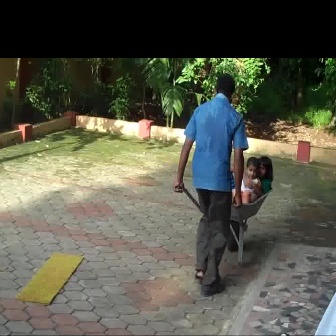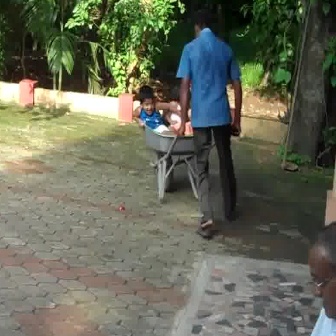
  Please identify the target specified by the bounding box [172,165,273,266] in the first image and locate it in the second image. Return the coordinates in [x_min,y_min,x_max,y_max] format.
Answer: [140,104,238,203]